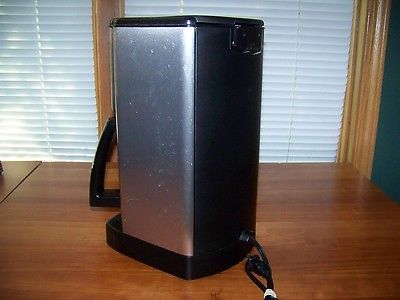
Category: coffee maker